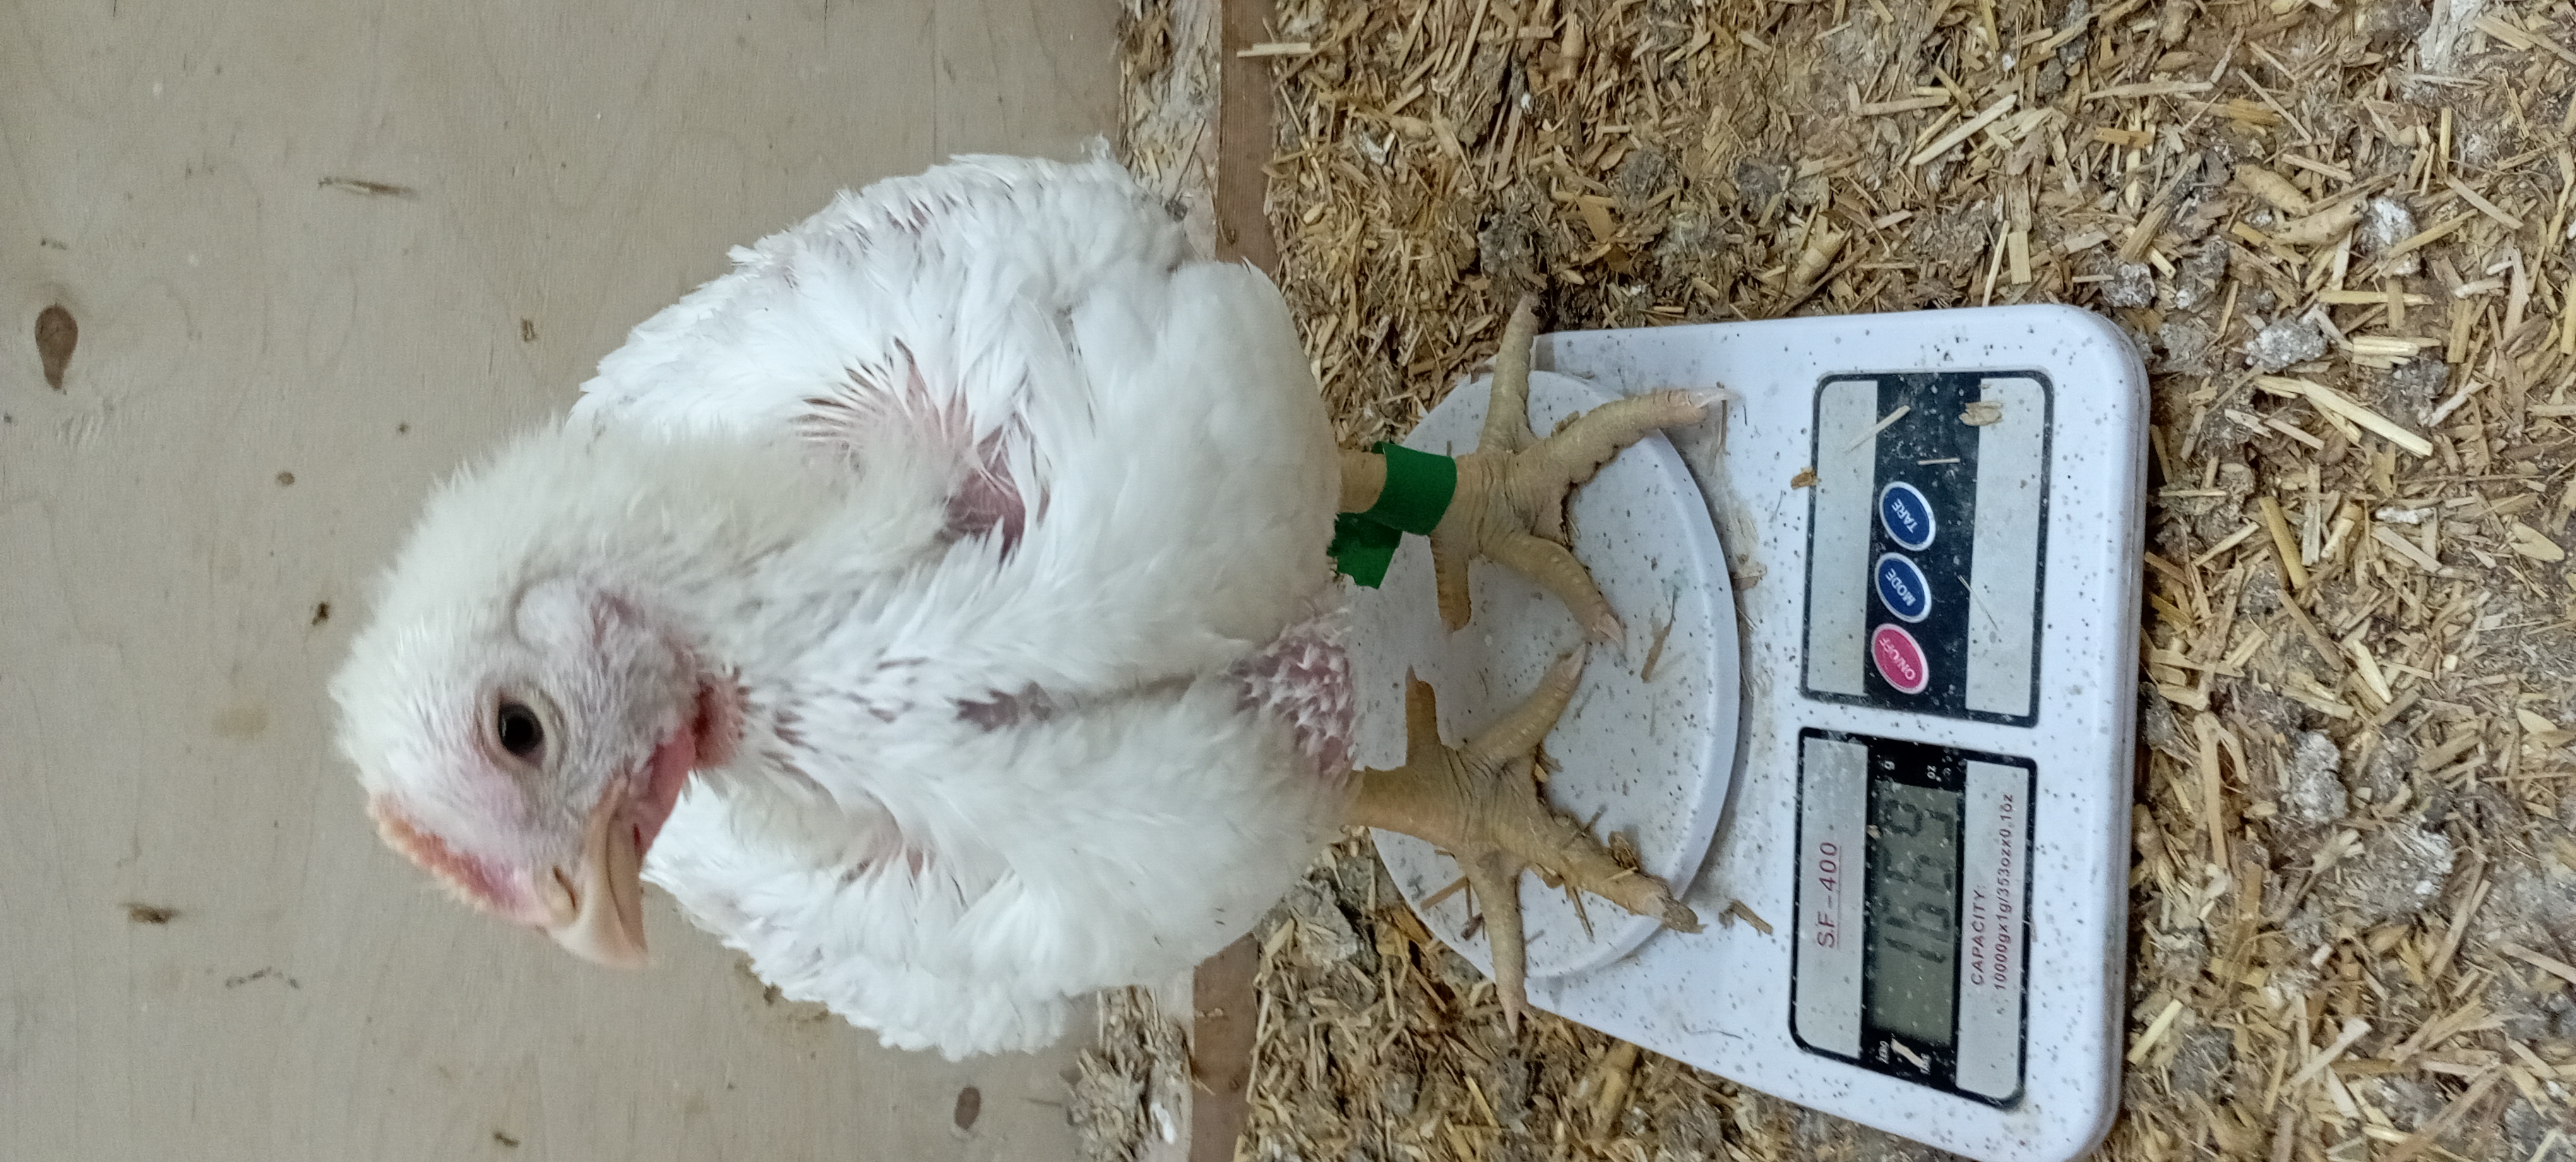
Weight: 1569 g